Ann Widdecombe

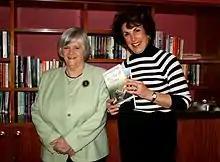
Widdecombe at a book club hosted by Edwina Currie in Clapham, 2010

Widdecombe joined Prime Minister John Major's government as Parliamentary Under-Secretary of State for Social Security in 1990. In 1993, she was moved to the Department of Employment, and she was promoted to Minister of State the following year. In 1995, she joined the Home Office as Minister of State for Prisons and visited every prison in the UK.